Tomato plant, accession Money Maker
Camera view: horizontal (90 deg, fisheye); turntable rotation: 120 degrees
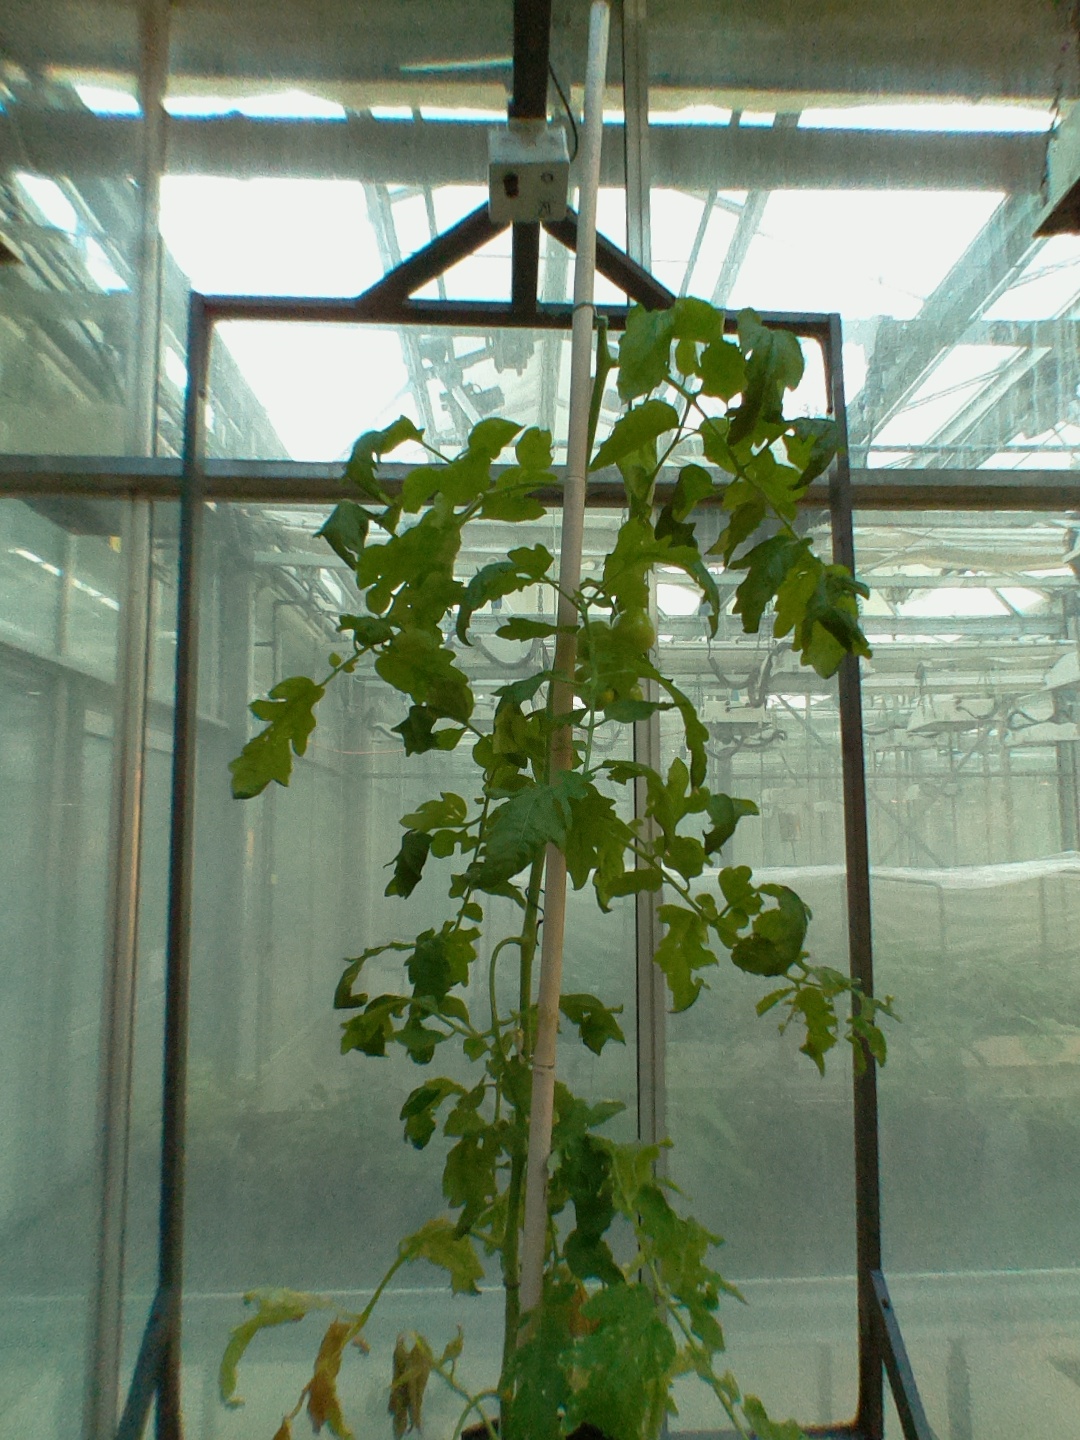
BBCH growth stage 74: 40%-50% of final fruit size